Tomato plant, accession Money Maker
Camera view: vertical (180 deg); turntable rotation: 30 degrees
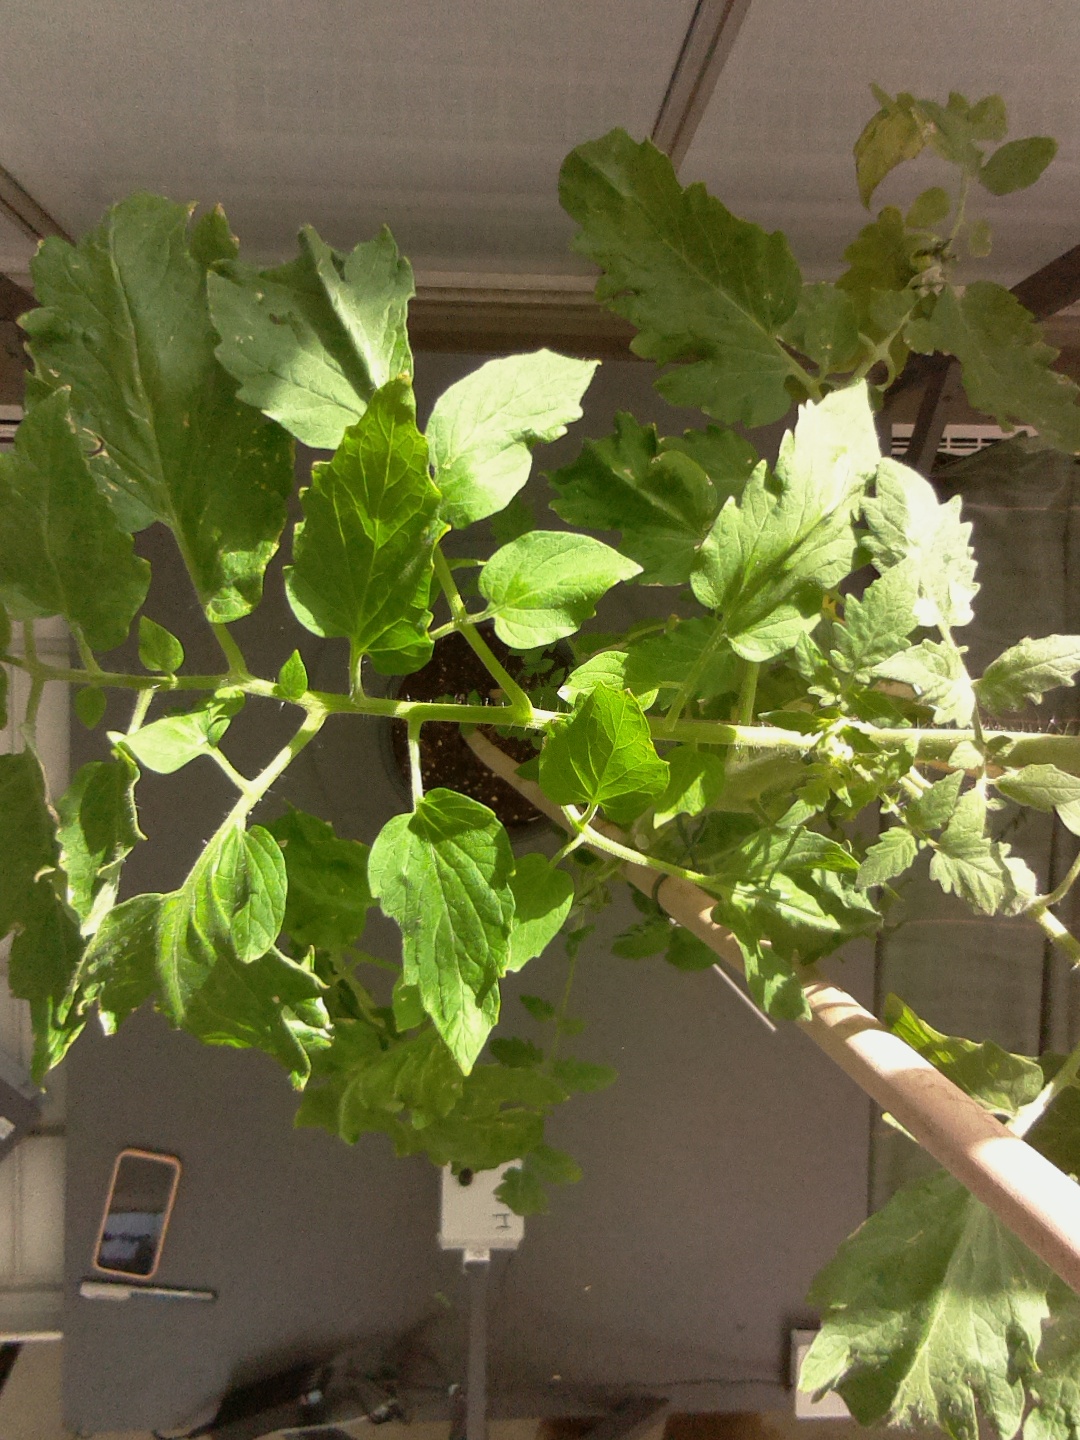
BBCH growth stage 78: 80% -90% of final fruit size